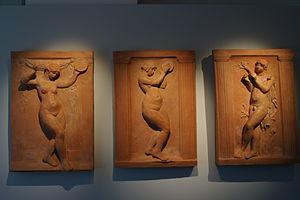
Bas-relief aux danseuses, inspiré de la sculpture grecque classique, exposé au Musée Renoir de Cagnes-sur-Mer.
Le Musée Renoir de Cagnes-sur-Mer ou Domaine des Collettes à Cagnes-sur-Mer, labellisé Musée de France, est dédié au peintre impressionniste Auguste Renoir.